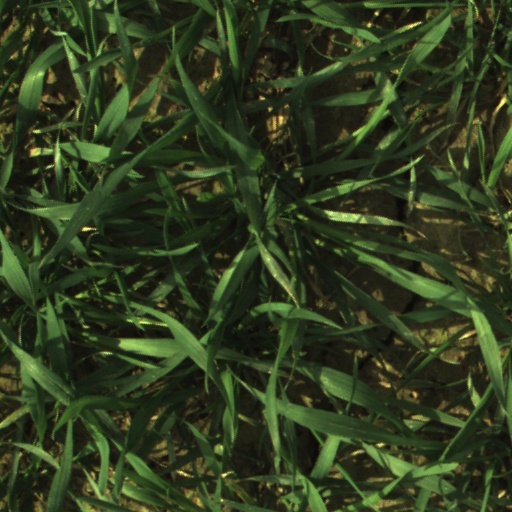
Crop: wheat